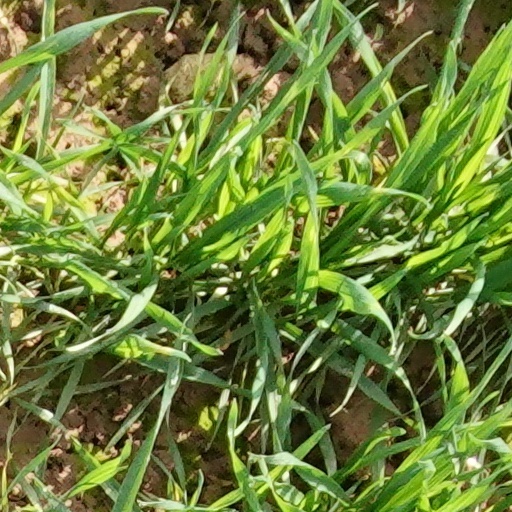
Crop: wheat